Rhône's 9th constituency

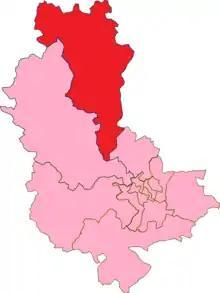
Rhône's's 9th Constituency shown within Rhône

The 9th constituency of the Rhône (French: "Neuvième circonscription du Rhône") is a French legislative constituency in the Rhône "département". Like the other 576 French constituencies, it elects one MP using a two round electoral system.